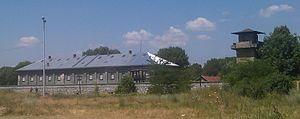
Les monuments culturels protégés constituent une catégorie de monuments de Serbie inscrits sur une liste de monuments bénéficiant de la protection de l'État. Il s'agit d'une troisième catégorie de monuments protégés classés, par leur importance, après les monuments culturels d'importance exceptionnelle et les monuments culturels de grande importance.